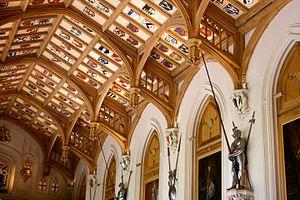
L'incendie du château de Windsor, survenu le 20 novembre 1992, est un incendie qui s'est déclaré au château de Windsor, le plus grand château habité du monde et l'une des résidences officielles de la reine Élisabeth II. Le château a subi d'importants dommages et a été entièrement réparé au cours des années suivantes pour un coût de 36,5 millions de livres sterling, dans le cadre d'un projet mené par les architectes de conservation du Donald Insall Associates. Cela a conduit la Reine à payer des impôts sur ses revenus et à ouvrir le palais de Buckingham, l'autre résidence officielle de la Reine, au public pour aider à payer les travaux de restauration.